Laiq Zada Laiq

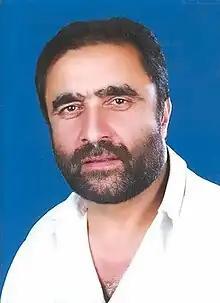

Laiq Zada Laiq (15 January 1959 – 30 October 2023) was a Pakistani Pashto-language poet, fiction writer, and dramatist from Madyan, Swat, Khyber Pakhtunkhwa. He served as the director of All Pakistan Radio and authored more than 500 radio plays, 12 TV plays, 120 stories, and 36 books. Laiq was a recipient of the Tamgha-e-Imtiaz and the Kamal-e-Fun Award in 2021, the highest literary honour in Pakistan. His contributions to Pashto literature have left a lasting impact and he is remembered for his significant contributions to the field.